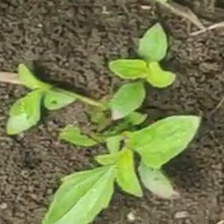
Weed species: Moti_dudhi(Euphorbia_geneculata_L)